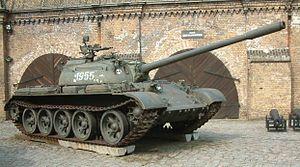
Le char d'assaut aussi appelé char, est un système d'arme mobile constitué d'un canon monté sur un véhicule automobile blindé et le plus souvent chenillé.
Le T-54 est un char moyen conçu par l'Union soviétique au lendemain de la Seconde Guerre mondiale et fabriqué jusqu'en 1959. Tirant les leçons de la Grande Guerre patriotique, le T-54 constituait à l'époque un remarquable équilibre entre la puissance de feu, la protection et la mobilité. Il fut produit abondamment dans de nombreux pays et connut une multitude de dérivés.
L’Armée nationale afghane est la dénomination des troupes terrestres des forces armées afghanes créée pendant la guerre d'Afghanistan à partir de 2002 avec l'aide de l'OTAN.
Pendant la guerre froide, l'OTAN et le pacte de Varsovie avaient tous deux d'importantes formations de chars présents en Europe.